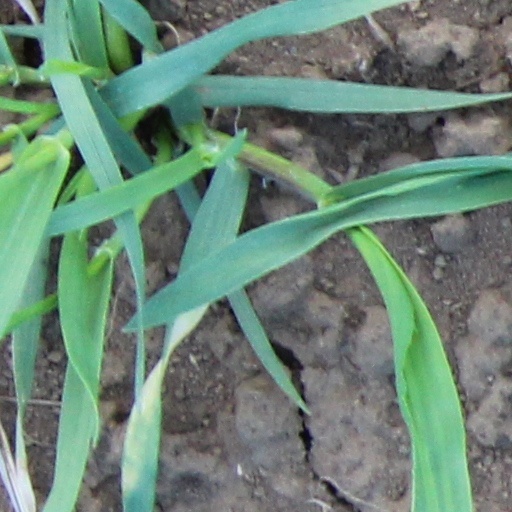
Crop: wheat